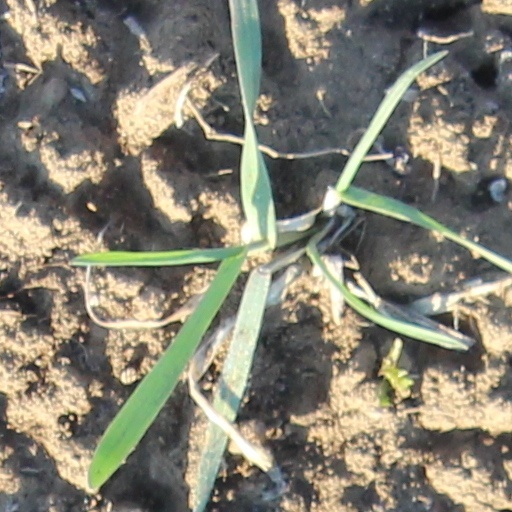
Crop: wheat